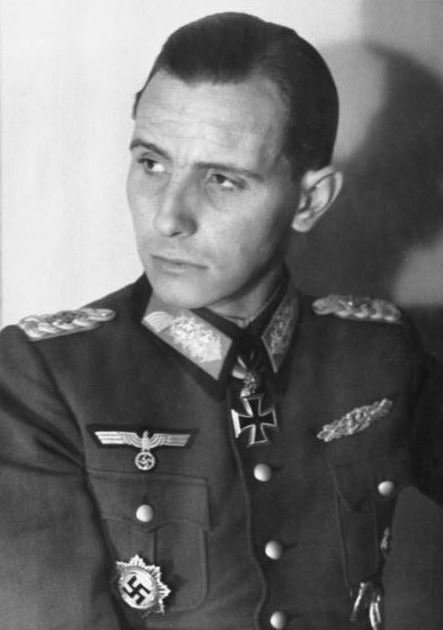
อ็อทโท แอ็นสท์ เรเมอร์

|name=อ็อทโท แอ็นสท์ เรเมอร์
|image= Otto Ernst Remer portrait.JPG
|image_size = 200px
|caption=อ็อทโท แอ็นสท์ เรเมอร์ในปี ค.ศ. 1945
|allegiance=--->
|branch=กองทัพบกเยอรมัน (เวร์มัคท์)|เวร์มัคท์
|serviceyears=1932–45
|rank=พลตรี
Infantry Regiment Großdeutschland#Infantry Regiment GD 1|กรมทหารราบ กรอสส์ดอยท์ชลันด์ กองพันที่ 1
|unit= กองพลพันเซอร์ที่ 4
|battles=สงครามโลกครั้งที่สอง
<!---- *การบุกครองโปแลนด์
*Balkans Campaign (World War II)|Balkans Campaign
*Operation Barbarossa
*Third Battle of Kharkov
*Battle of the Bulge|Ardennes Offensive ---->
|awards= กางเขนเหล็กกางเขนอัศวิน|กางเขนเหล็กกางเขนอัศวิน
ประดับด้วยใบโอ๊ค
อ็อทโท แอ็นสท์ เรเมอร์ () เป็นเจ้าหน้าที่ทหารเยอรมันในกองทัพแวร์มัคท์ ได้มีส่วนสำคัญในการหยุดยั้งแผนลับ 20 กรกฎาคมในปี ค.ศ. 1944 ของฝ่ายต่อต้านอดอล์ฟ ฮิตเลอร์ ในช่วงระหว่างสงคราม เขาได้รับบาดเจ็บเก้าครั้งในการสู้รบ หลังสงคราม เขาได้ร่วมก่อตั้งพรรคสังคมนิยมไรซ์(SRP) และเป็นหนึ่งในกลุ่มปฏิเสธฮอโลคอสต์|การฆ่าล้างเผ่าพันธุ์โดยนาซี เขาได้ถือว่าเป็น"เจ้าพ่อ"ของวงการนาซีใต้ดินภายหลังสงคราม
== อ้างอิง ==
หมวดหมู่:ทหารชาวเยอรมันในสงครามโลกครั้งที่หนึ่ง
หมวดหมู่:ทหารชาวเยอรมันในสงครามโลกครั้งที่สอง
หมวดหมู่:บุคคลจากรัฐเมคเลินบวร์ค-ฟอร์พ็อมเมิร์น